Rovaniemi

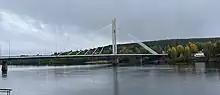
Jätkänkynttilä - Swedish torch Bridge

Rovaniemi is also considered by Finns to be the official home town of Santa Claus. It is home to the Santa Claus Village at the Arctic Circle and SantaPark Arctic World, which is located north of the centre.